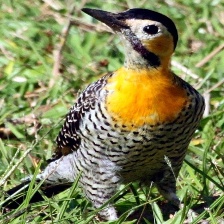
Species: CAMPO FLICKER
Scientific name: COLAPTES CAMPESTRIS